Edward Littleton (died 1629)

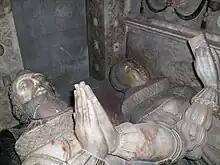
Littleton's mother and father: the elder Sir Edward Littleton and Margaret Devereux.

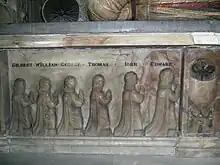
Sons of Sir Edward Littleton and Margaret Devereux, from the double tomb in St. Michael's church, Penkridge. The younger Edward Littleton is pictured at the head of his brothers.

Littleton's parents were Sir Edward Littleton (died 1610) of Pillaton Hall, near Penkridge, Staffordshire, and Margaret Devereux, the daughter of Sir William Devereux of Merevale Hall, Warwickshire .